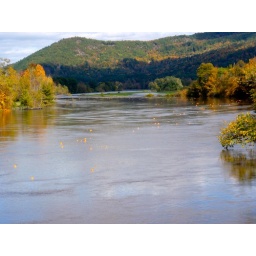
Those orange balls in the river are pumpkins! Poor farmer had his crops washed away...